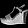
Label: Sandal